Halo (optical phenomenon)

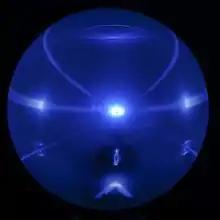
Artificial Halo projected on a spherical screen. Visible are: Tangential arcs, Parry arcs, (sub)parhelia, parhelic circle, heliac arcs

This approach employs the fact that in some cases the average geometry of refraction through an ice crystal may be imitated / mimicked via the refraction through another geometrical object. In this way, the circumzenithal arc, the circumhorizontal arc, and the suncave Parry arcs may be recreated by refraction through rotationally symmetric (i.e. non-prismatic) static bodies. A particularly simple table-top experiment reproduces artificially the colorful circumzenithal and circumhorizontal arcs using a water glass only. The refraction through the cylinder of water turns out to be (almost) identical to the rotationally averaged refraction through an upright hexagonal ice crystal / plate-oriented crystals, thereby creating vividly colored circumzenithal and the circumhorizontal arcs. In fact, the water glass experiment is often confused as representing a rainbow and has been around at least since 1920.